Budjak

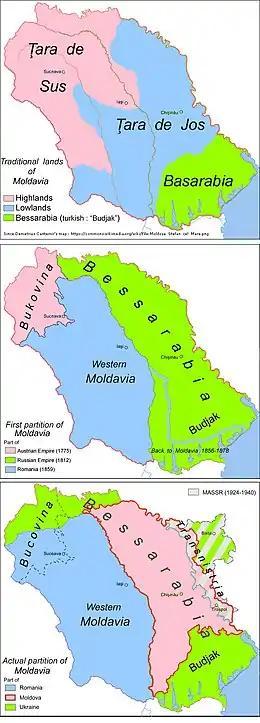
The region of Budjak within historical Moldavia

After the Mongol invasion of 1241, the rebuilt coastal cities of Budjak (Maurocastro and Licostomo) came under the domination of Genoese traders. The interior however remained under the direct Mongol rule of the Golden Horde.